Bandarban District

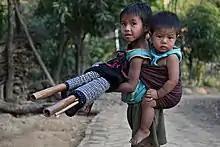
Tribal children

As per the 2022 census, there were 283,123 (58.85%) Bengalis and 197,983 (41.15%) minorities (called "Upojati") people in the district. The population of major ethnic minorities living in the district besides the Bengalis, are: Marma: 84,170, Mro/Murong 51,448, Tripura 22,572, Tanchangya 14,889, Bom 11,854, Chakma 3,712, Khumi 3,287, Chak 2,662, Khyang 2,502.